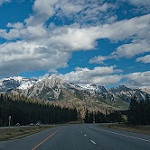
Label: mountain